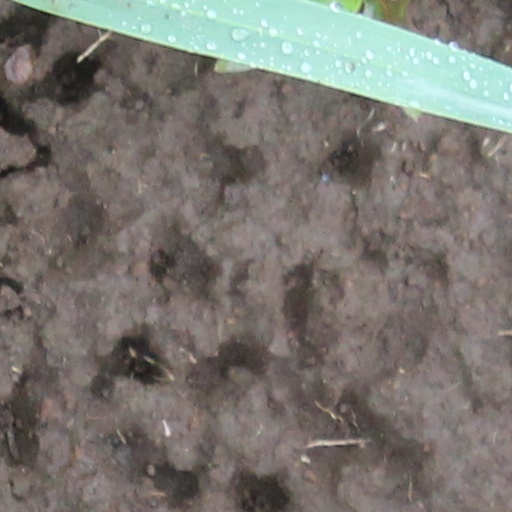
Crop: wheat